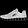
Label: Sneaker